Schofields railway station

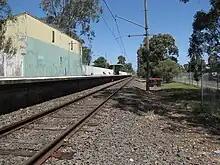
Eastbound view of the former station in November 2009

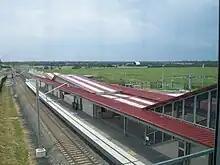
Eastbound view from the concourse in October 2011

Schofields station opened in 1870. It was named after John Schofield, a local pioneer who was a former convict who later settled in the area after building a saw mill beside the railway line. The former station was originally opened as a siding stop with a platform made from railway sleepers in the early 1870s on the western side of the track, which was later rebuilt in brick in 1888 along with a goods loop after the Richmond line was upgraded by John Whitton, the then engineer-in-chief. The history of the station and surrounding local area have been highlighted through signs placed near the entrances to both former and present station sites.